Black metal

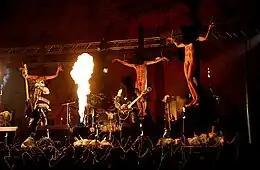
Video shoot for "Carving a Giant" by Gorgoroth, which features mock crucifixions

Unlike other metal genres, black metal is associated with a worldview and ethos. It is fiercely opposed to Christianity and the other main institutional religions, Islam and Judaism. Many black metal bands are Satanists and see Satanism as a key part of black metal. Others advocate ethnic Paganism, "often coupled with nationalism", although the early Pagan bands did not call themselves 'black metal'.